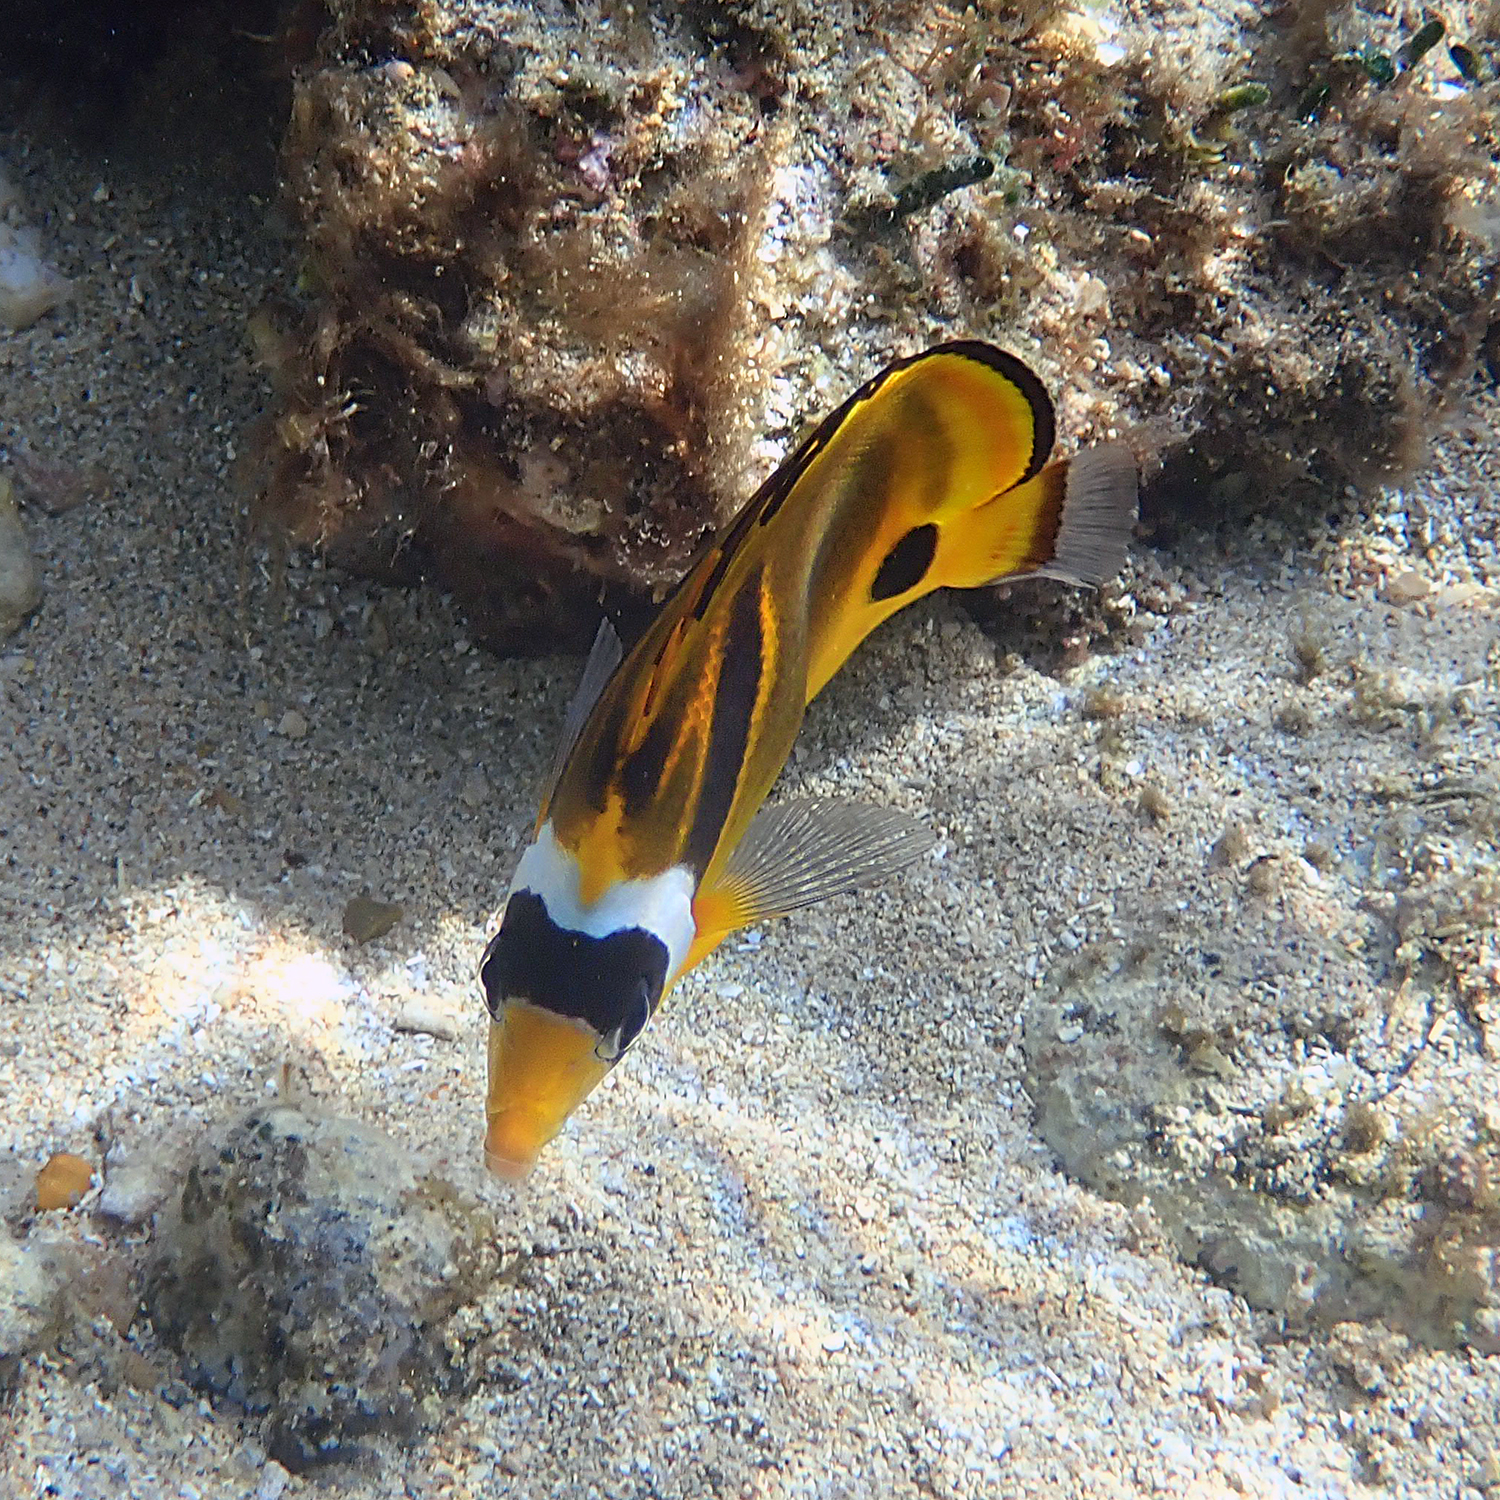
Chaetodon lunula (Raccoon Butterflyfish)